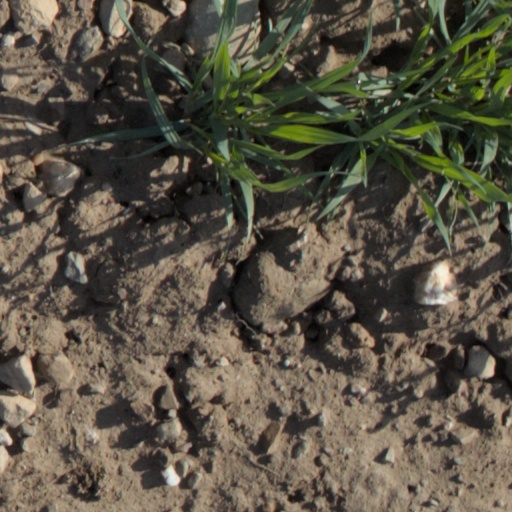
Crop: wheat